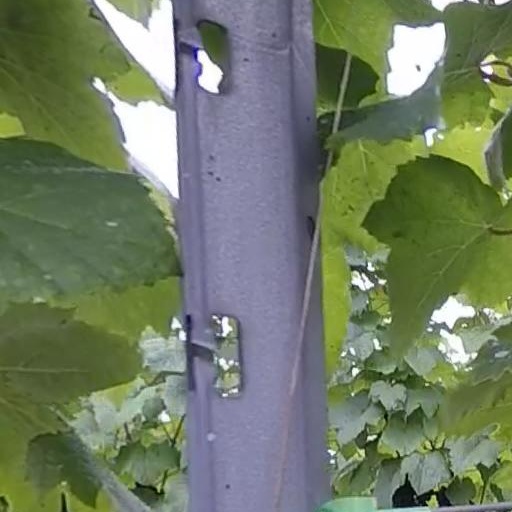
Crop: grape